Henry IV Receiving the Spanish Ambassador

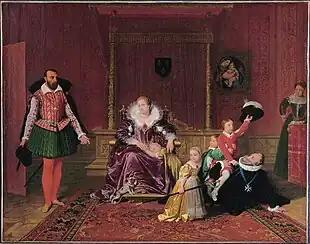
"Henry IV Receiving the Spanish Ambassador" (1817) by Ingres

Henry IV Receiving the Spanish Ambassador is an oil-on-canvas painting in the Troubador style by the French painter Jean-Auguste-Dominique Ingres, executed in 1817. It depicts Henry IV of France playing with his children whilst receiving the Spanish ambassador, with Marie de Medici seated at the centre.